Battle of Palmdale

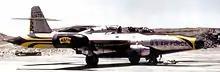
Northrop F-89D Scorpion of the 437th Fighter Intercept Squadron stationed at Oxnard AFB California 1956.

The Battle of Palmdale was the attempted shoot-down of a runaway drone by United States Air Force interceptors in the skies over Southern California in mid-August 1956. The drone was launched from Point Mugu Naval Air Station and soon went out of control. Interceptor aircraft took off from Oxnard Air Force Base and caught up with the drone, but were ultimately unable to bring it down, despite using all of their rockets. After it ran out of fuel, the unmanned aircraft crashed in a sparsely populated tract of desert.